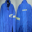
Label: motorcycle